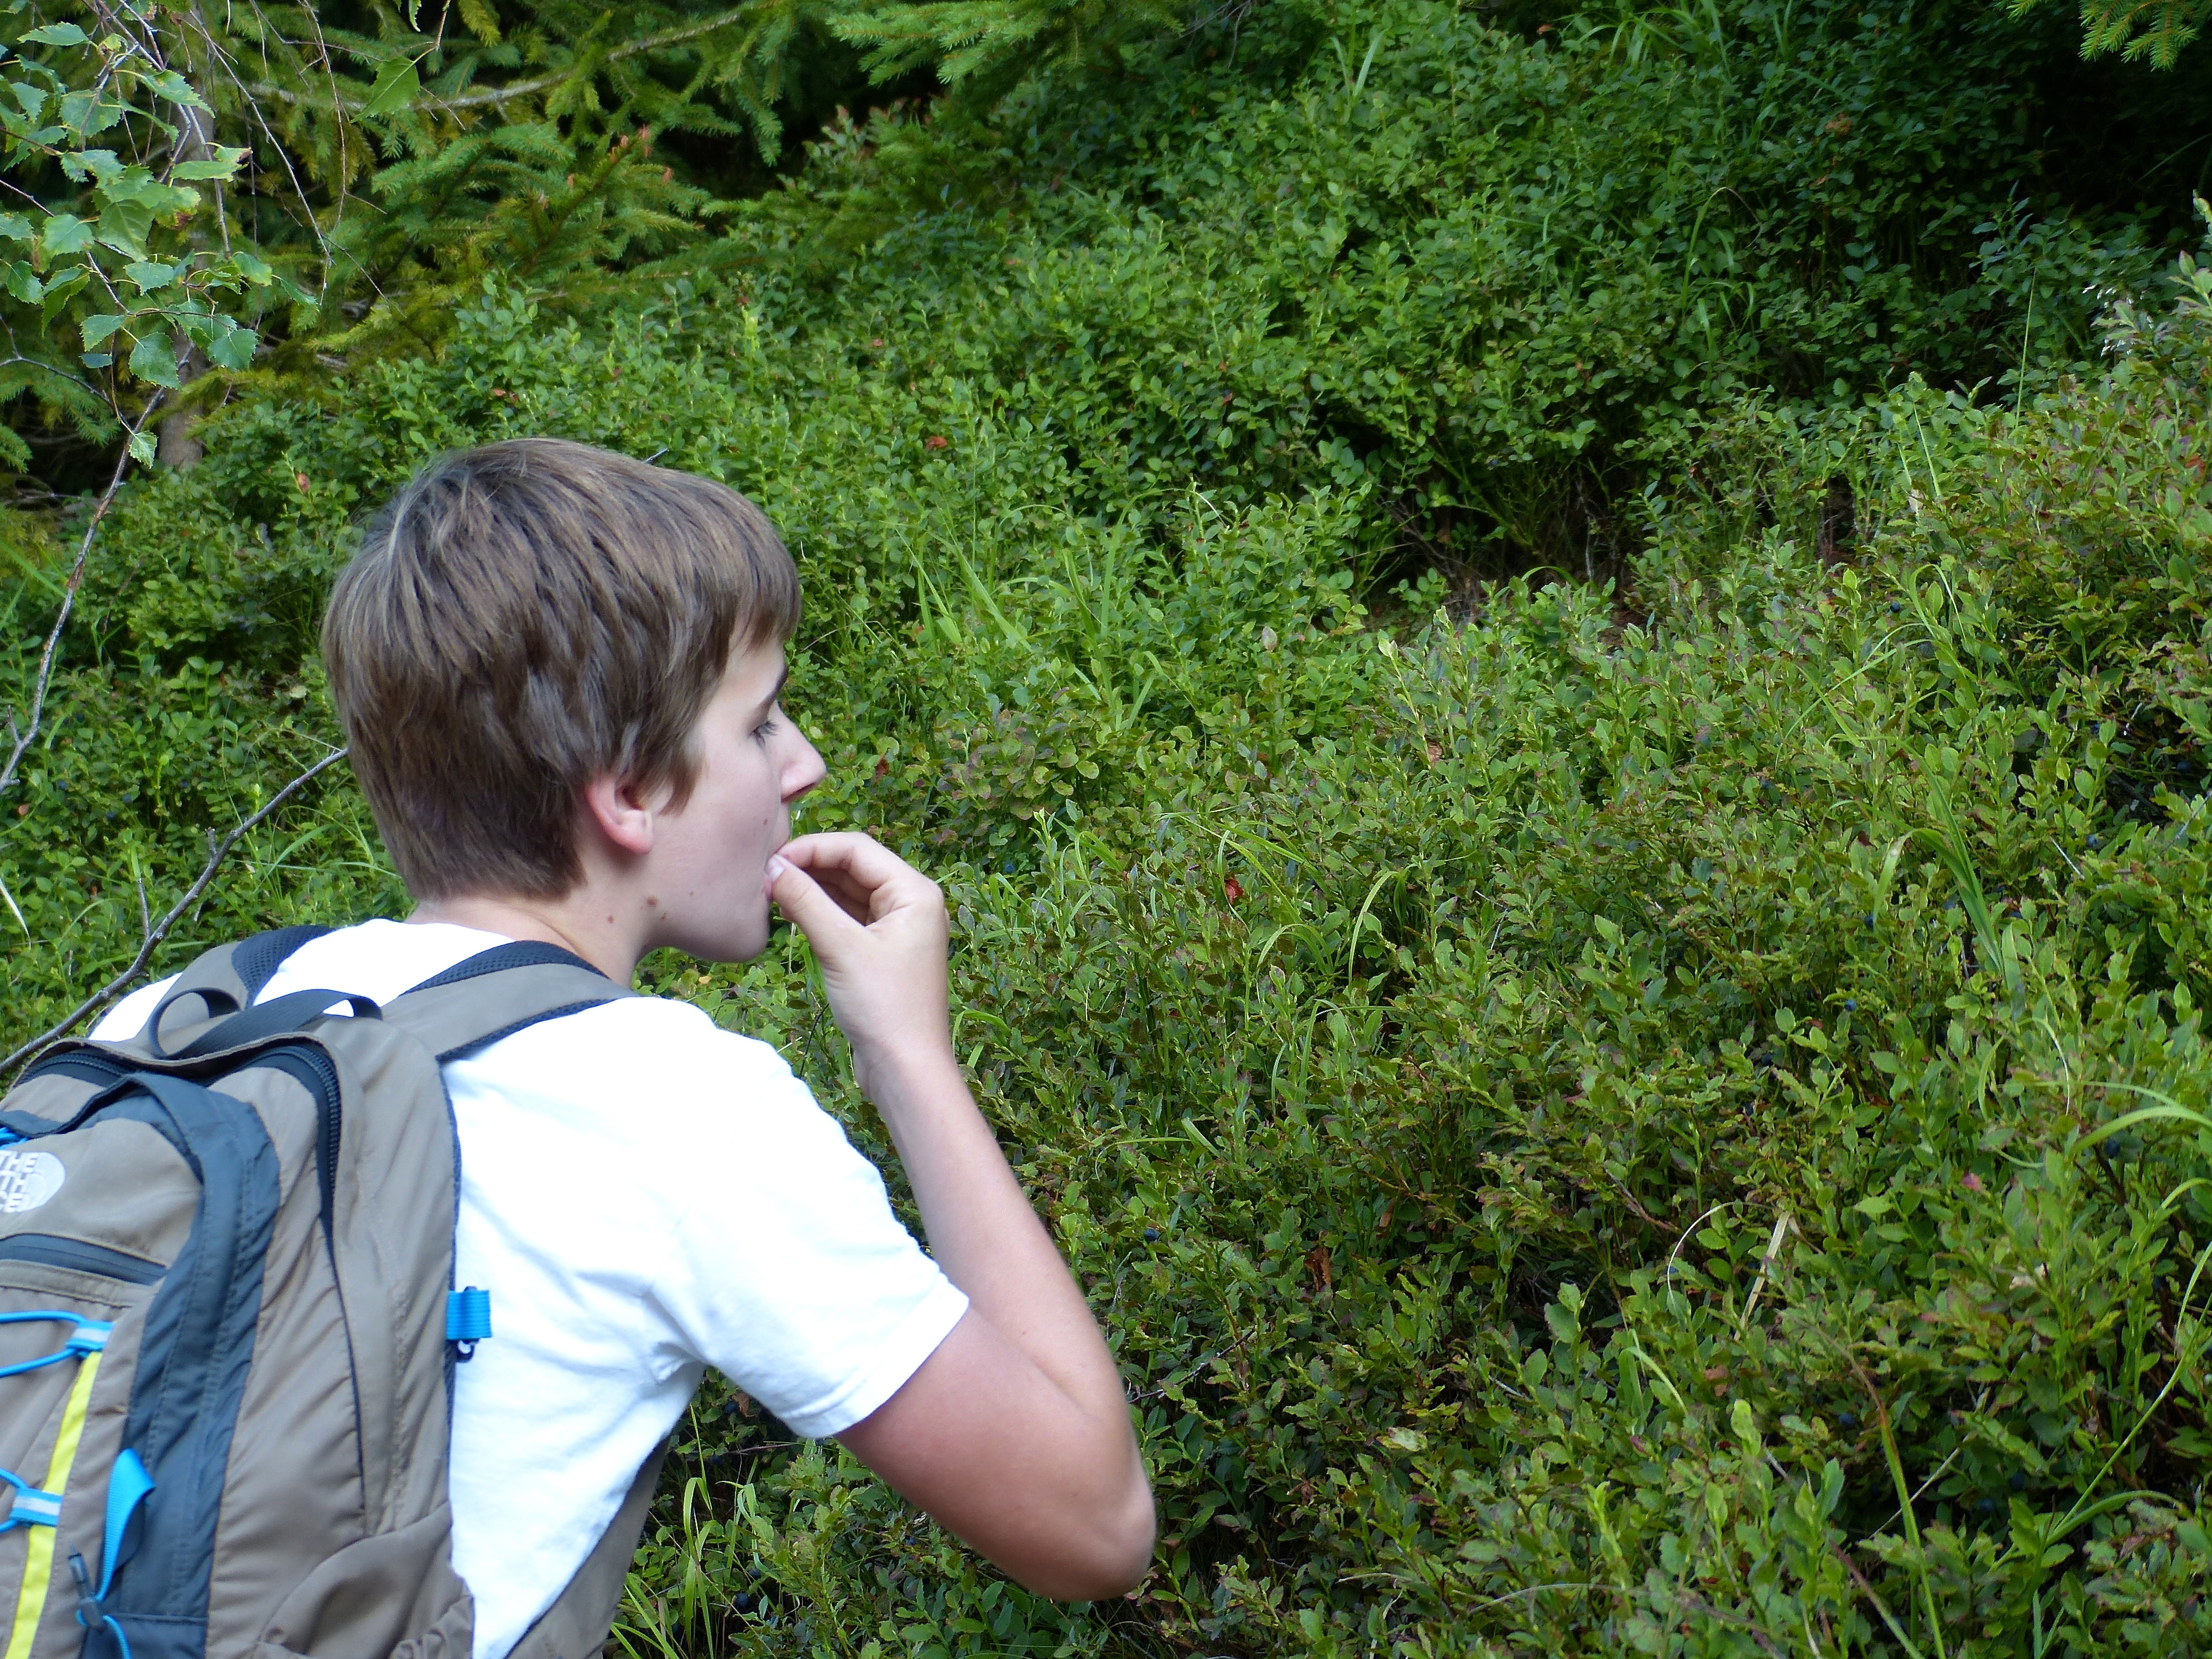
tree, forest, grass, mountain, hiking, meadow, morning, flower, summer, travel, europe, green, jungle, woods, resort, blueberries, republic, habitat, czech, spindleruvmlyn, svatypetr